Answer in natural language. Estimate the real world distances between objects in the image. Which object is closer to brown wooden chair (marked A), white rectangular dining table (marked B) or brown wooden chair (marked C)? Choose between the following options: brown wooden chair (marked C) or white rectangular dining table (marked B)
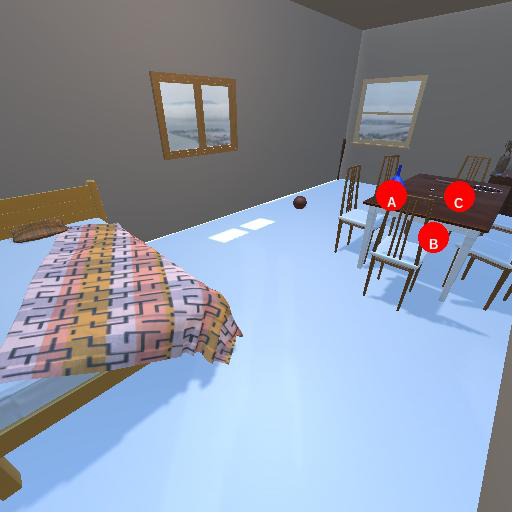
<answer>white rectangular dining table (marked B)</answer>